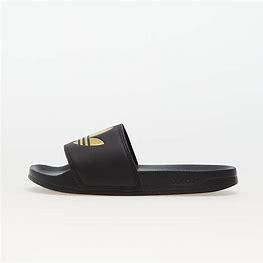
Brand: Adidas
Model: Adilette Lite